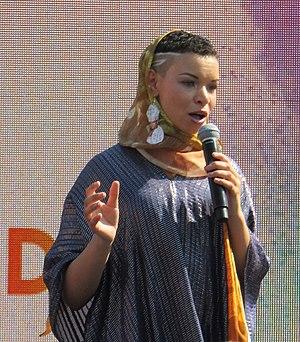
Blair Imani, née Blair Elizabeth Brown le 31 octobre 1993, est une auteure et activiste musulmane afro-américaine.